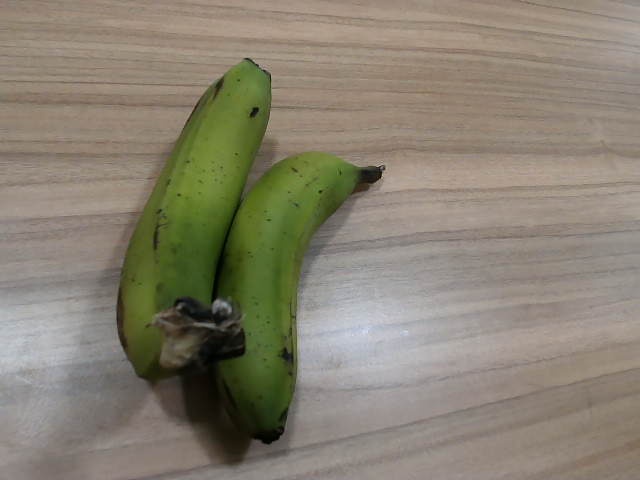
Label: Raw_Banana